Democratic Society Congress

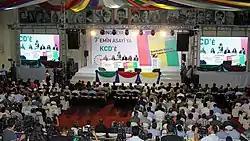
Democratic Society Congress in 2015

On 14 July 2011 it announced its support for Democratic Autonomy after having held an extraordinary congress in Diyarbakır with 850 participants. The DTK is also active in the solution finding process for the Kurdish–Turkish conflict in Turkey and issued a proposal for a political solution in December 2015. According to this proposal it was supported the idea of issuing a new constitution after which Turkey would be structured into several democratic autonomous regions represented in the Grand National Assembly of Turkey.